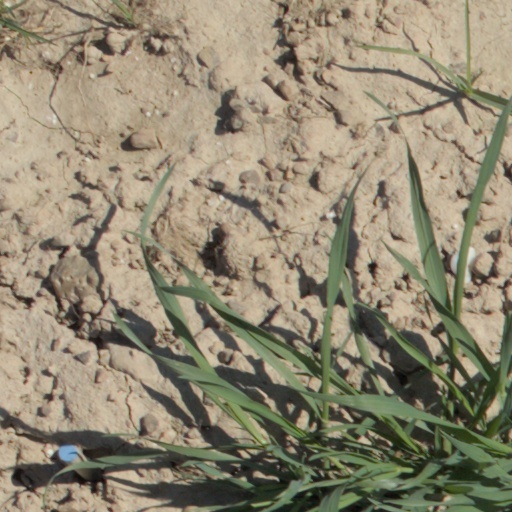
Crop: wheat